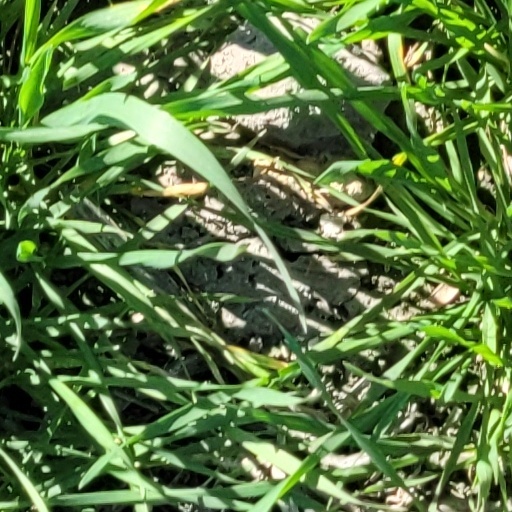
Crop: wheat